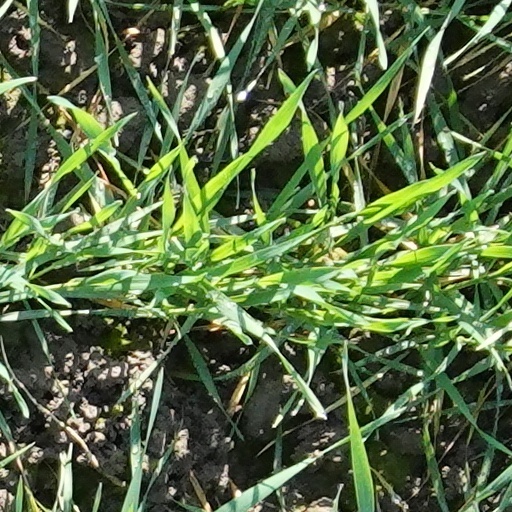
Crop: wheat